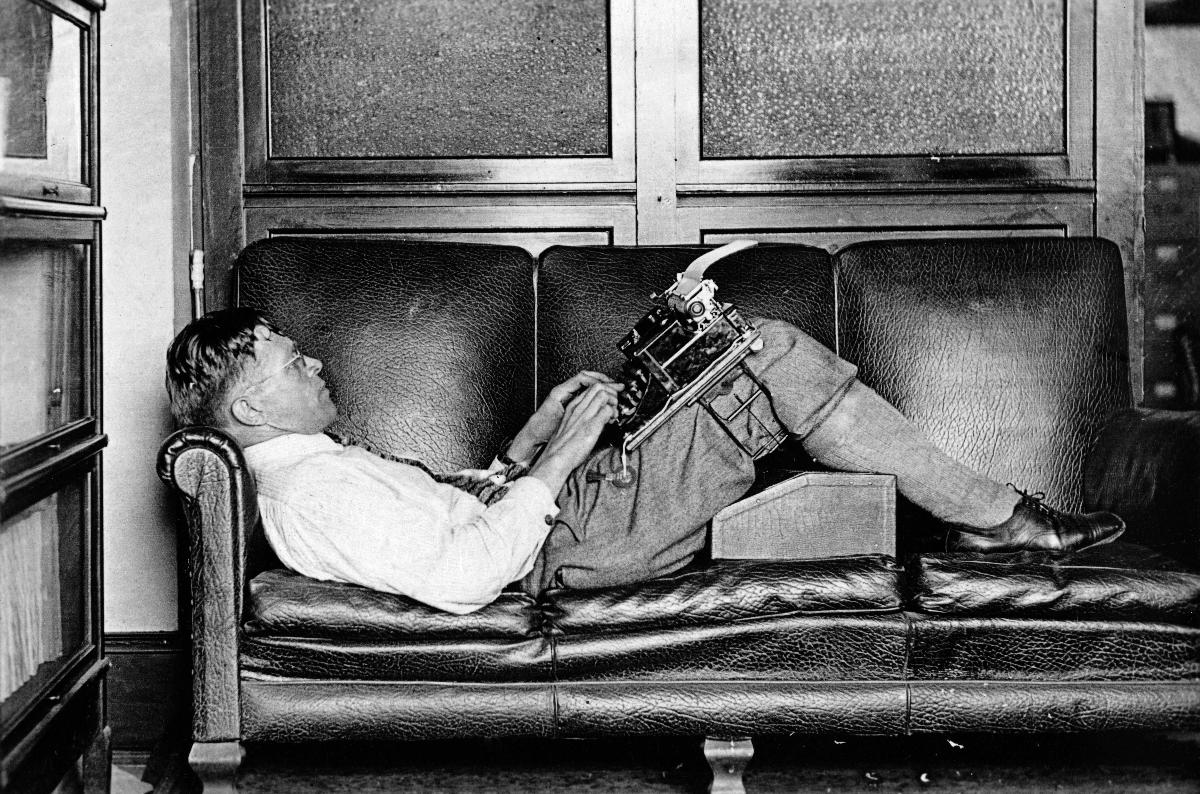
Lauri "Tahko" Pihkala; Lauri "Tahko" Pihkala
sisällön kuvaus: Urheilija ja urheilutoimittaja Lauri "Tahko" Pihkala kirjoittaa kirjoituskoneella 1932. Kirjoituskone on kiinnitetty reisiin Pihkalan kehittämillä Knefix-pihdeillä, niin että kirjoittaja voi kirjoittaa missä asennossa hyvänsä. content description: The sportsman and sports journalist Lauri "Tahko" Pihkala is writing on a typewriter in 1932. The typewriter is attached to the thighs with Knefix pliers, developed by Pihkala, so that the writer can write in any position needed.
Kuvaaja: Neittamo Oy, kuvaaja
Vuosi: 1932
Paikka: Suomi
Aiheet: Pihkala, Lauri; henkilöt; toimittajat (media); kirjoituskoneet; kirjoittaminen; pihdit; sohvat; persons; journalists; typewriters; writing; pliers; sofas; sportsmen; sofa; personer (individer); journalister; skrivmaskiner; skrivande; tänger; soffor